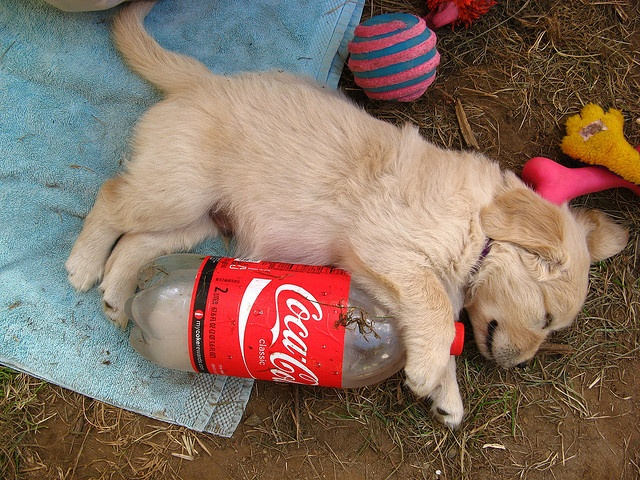
A brown puppy passed out after drinking a bottle of coke.
A small dog sleeping partially on a towel and partially on the dirt and grass with an empty two liter of Coca-Cola in his paws.
A puppy sleeping with an empty Coke bottle on the grass.
A puppy lays in on a towel in the grass with a bottle.
A young puppy is sleeping with a coca cola bottle